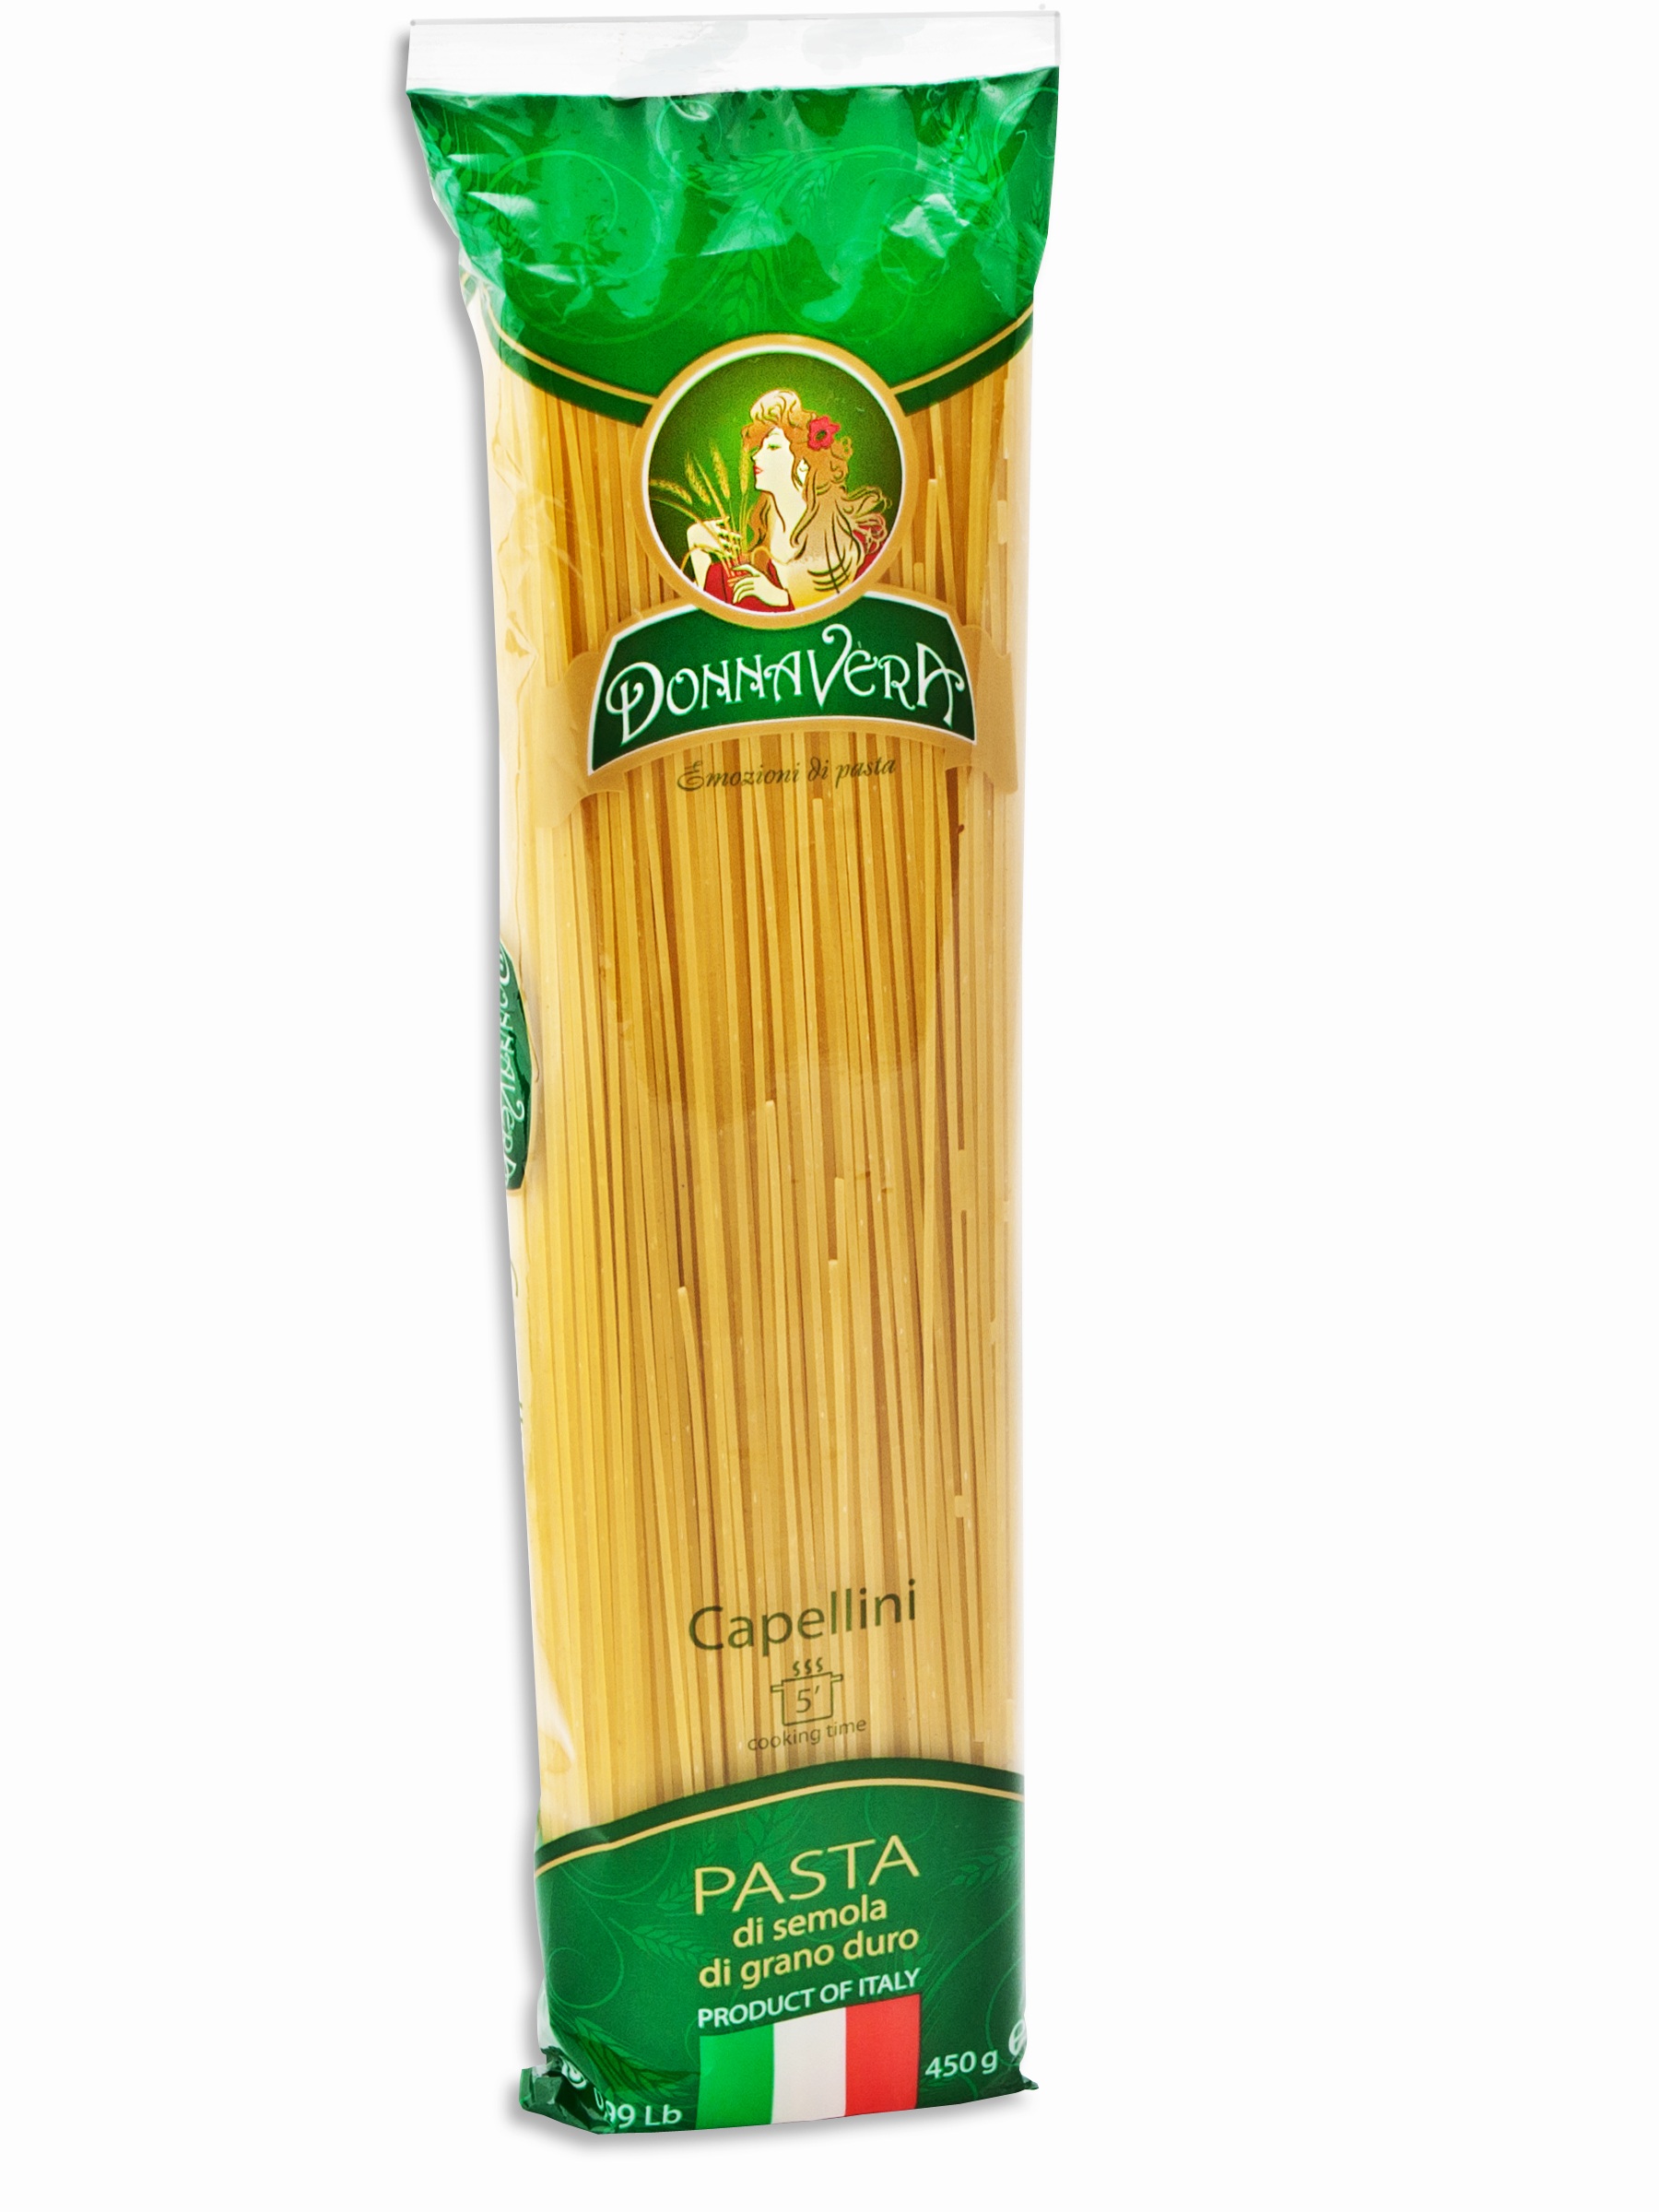
food, herb, produce, pasta, spaghetti, products, flowering plant, grass family